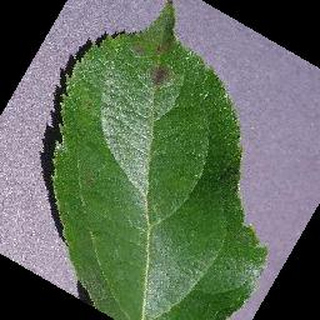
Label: apple_apple_scab